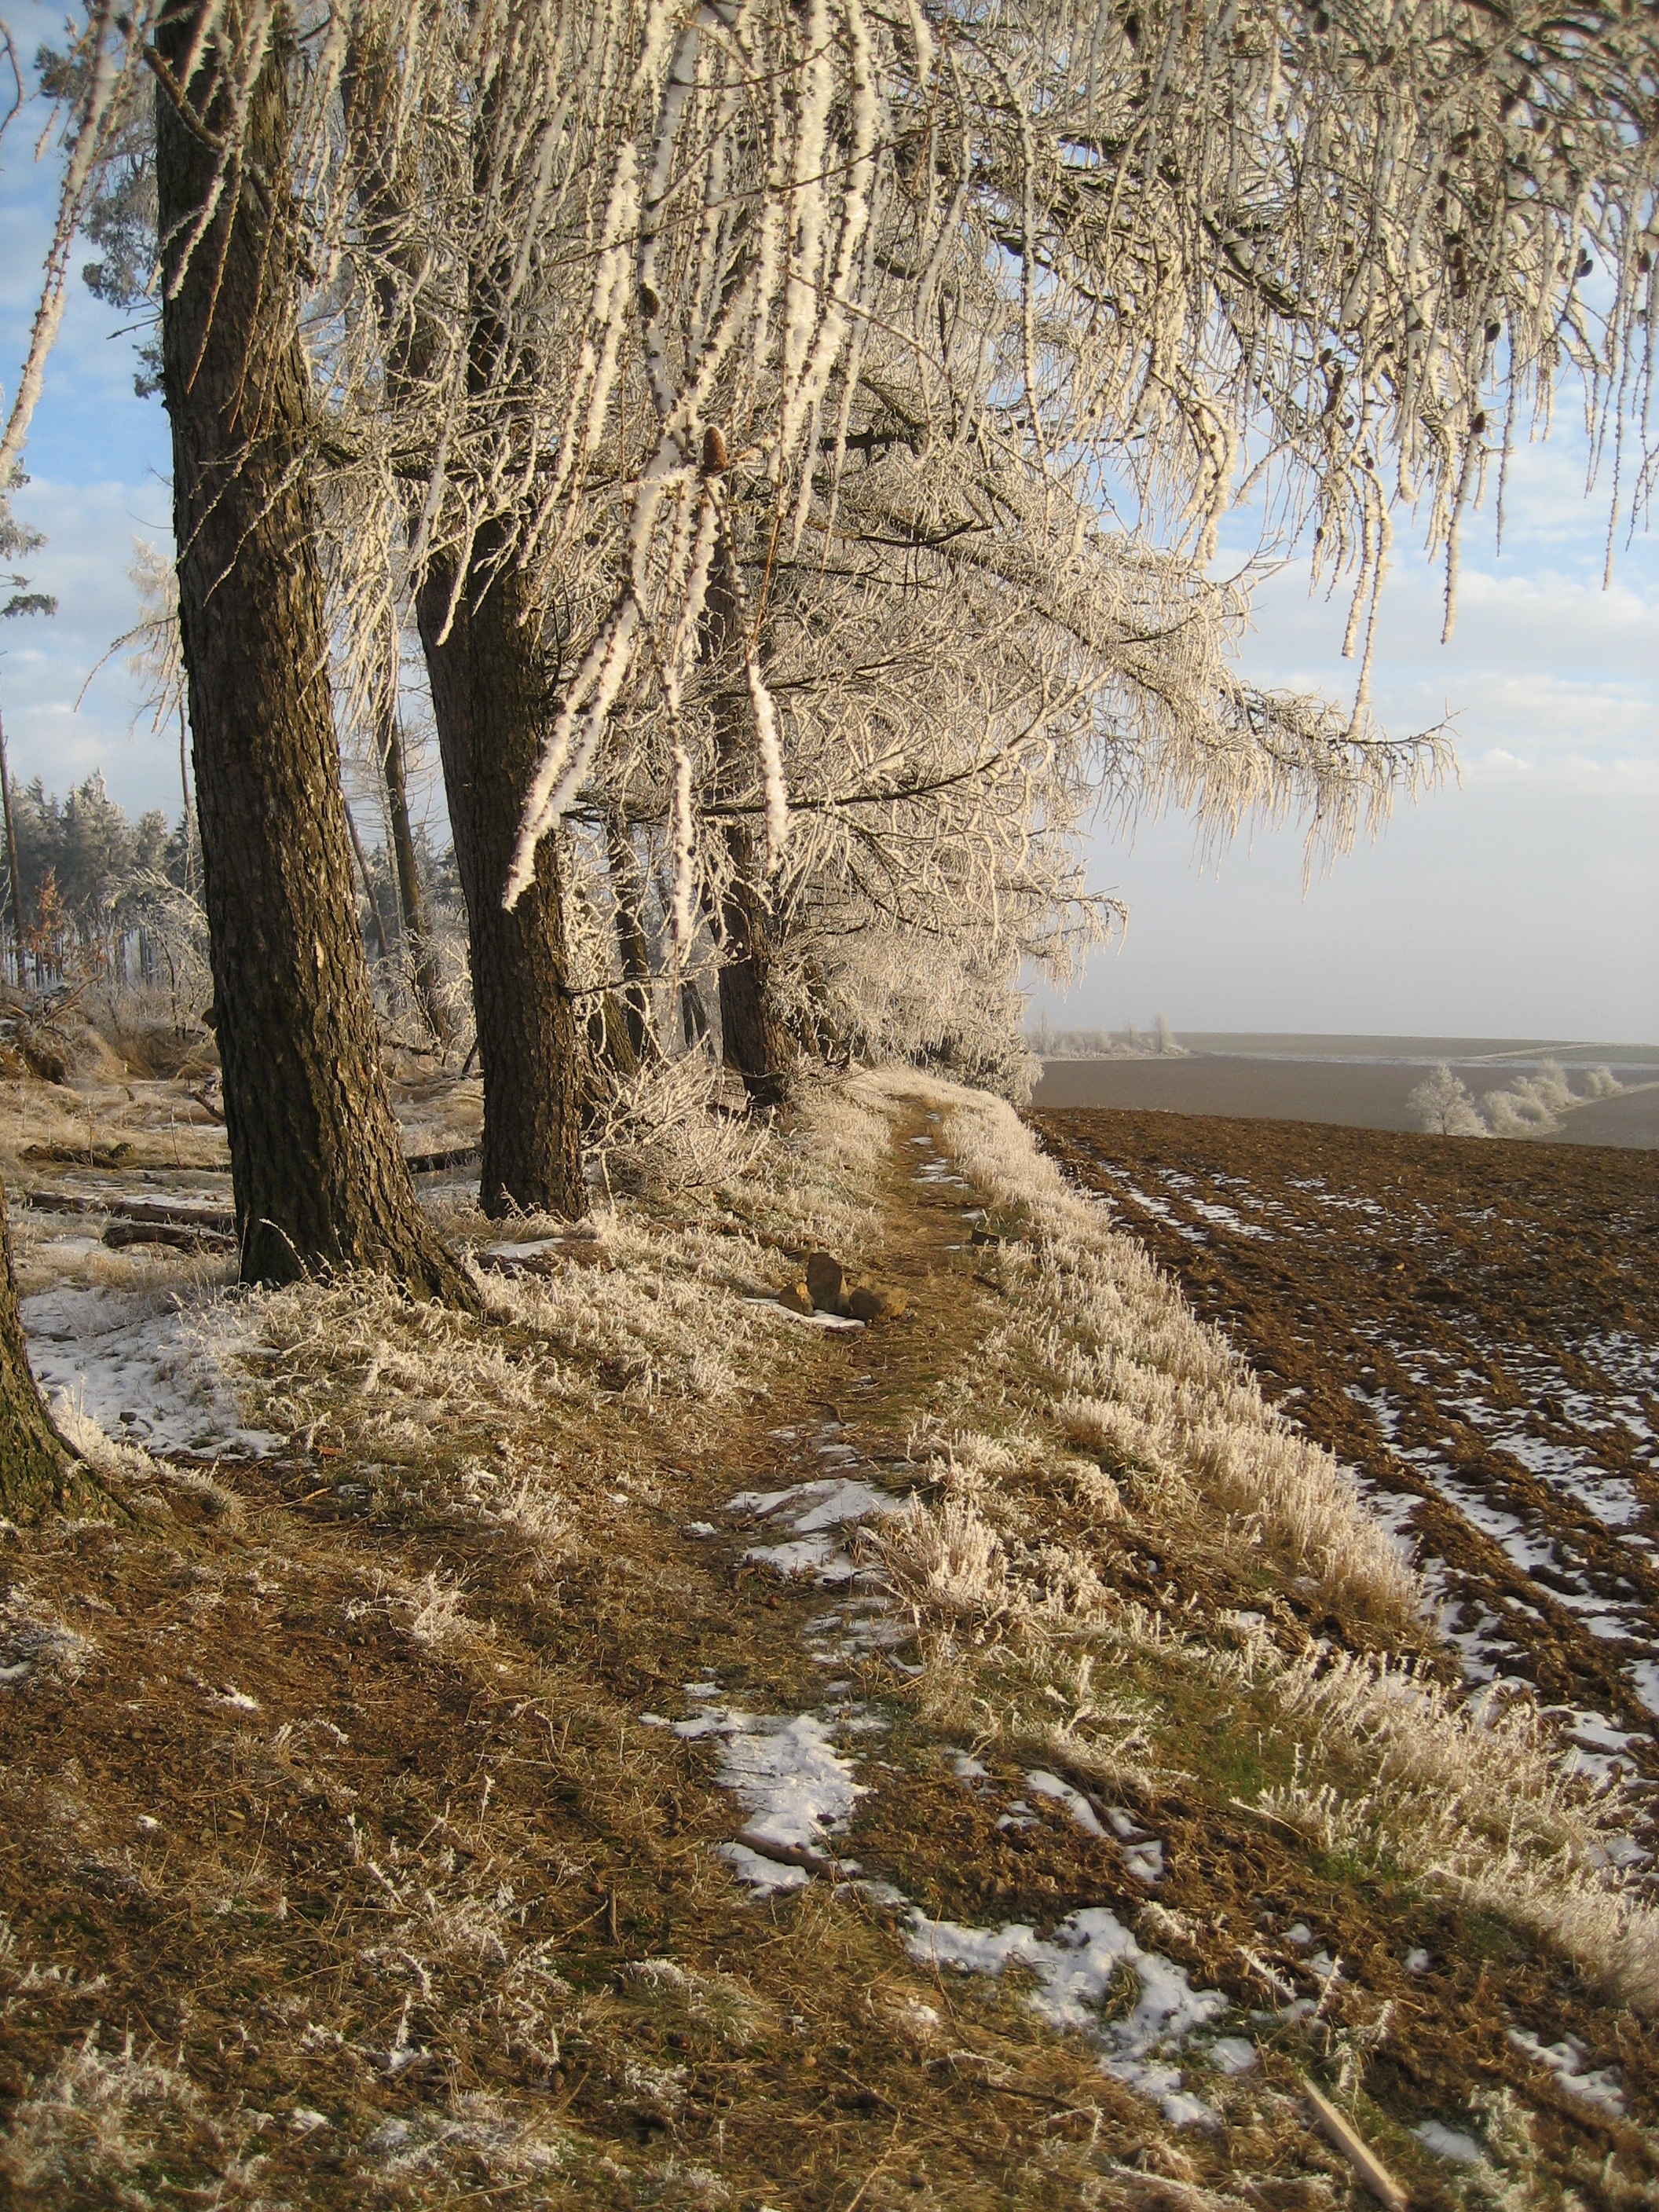
landscape, tree, nature, forest, grass, rock, wilderness, snow, cold, winter, plant, wood, trail, sunlight, lake, ice, autumn, weather, lighting, season, wetland, woodland, habitat, wintry, winter forest, rural area, natural environment, woody plant